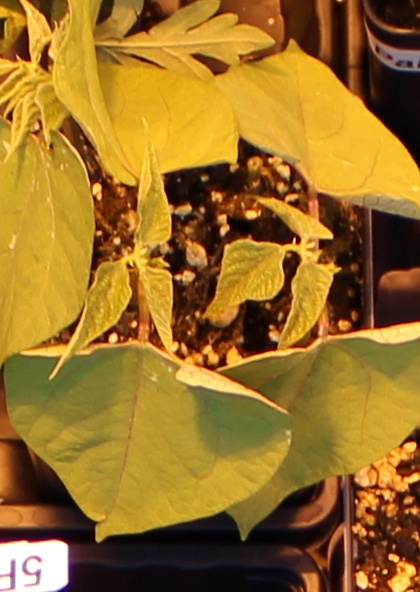
Label: Blackbean